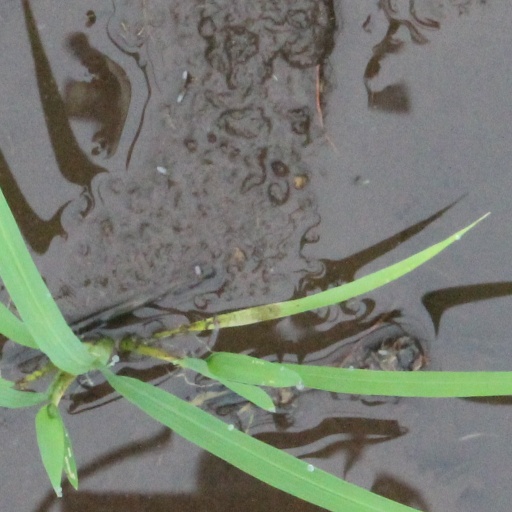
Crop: rice